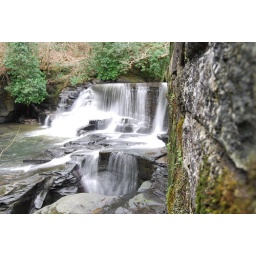
I focused the camera on the wall to see how the water looked as it movved by